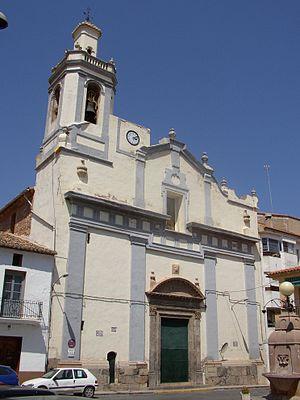
Quart de les Valls, en valencien et officiellement, est une commune d'Espagne de la province de Valence dans la Communauté valencienne. Elle est située dans la comarque du Camp de Morvedre et dans la zone à prédominance linguistique valencienne.